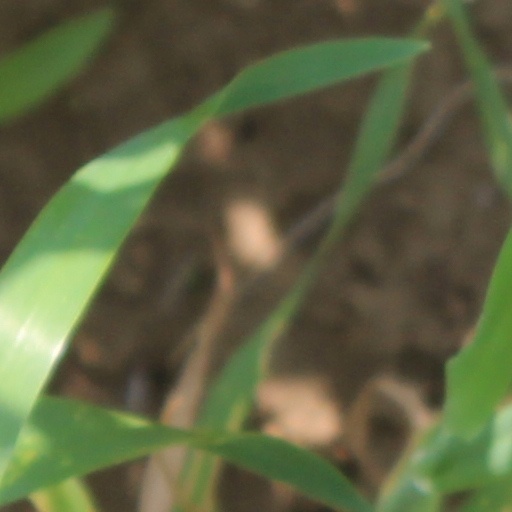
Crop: wheat